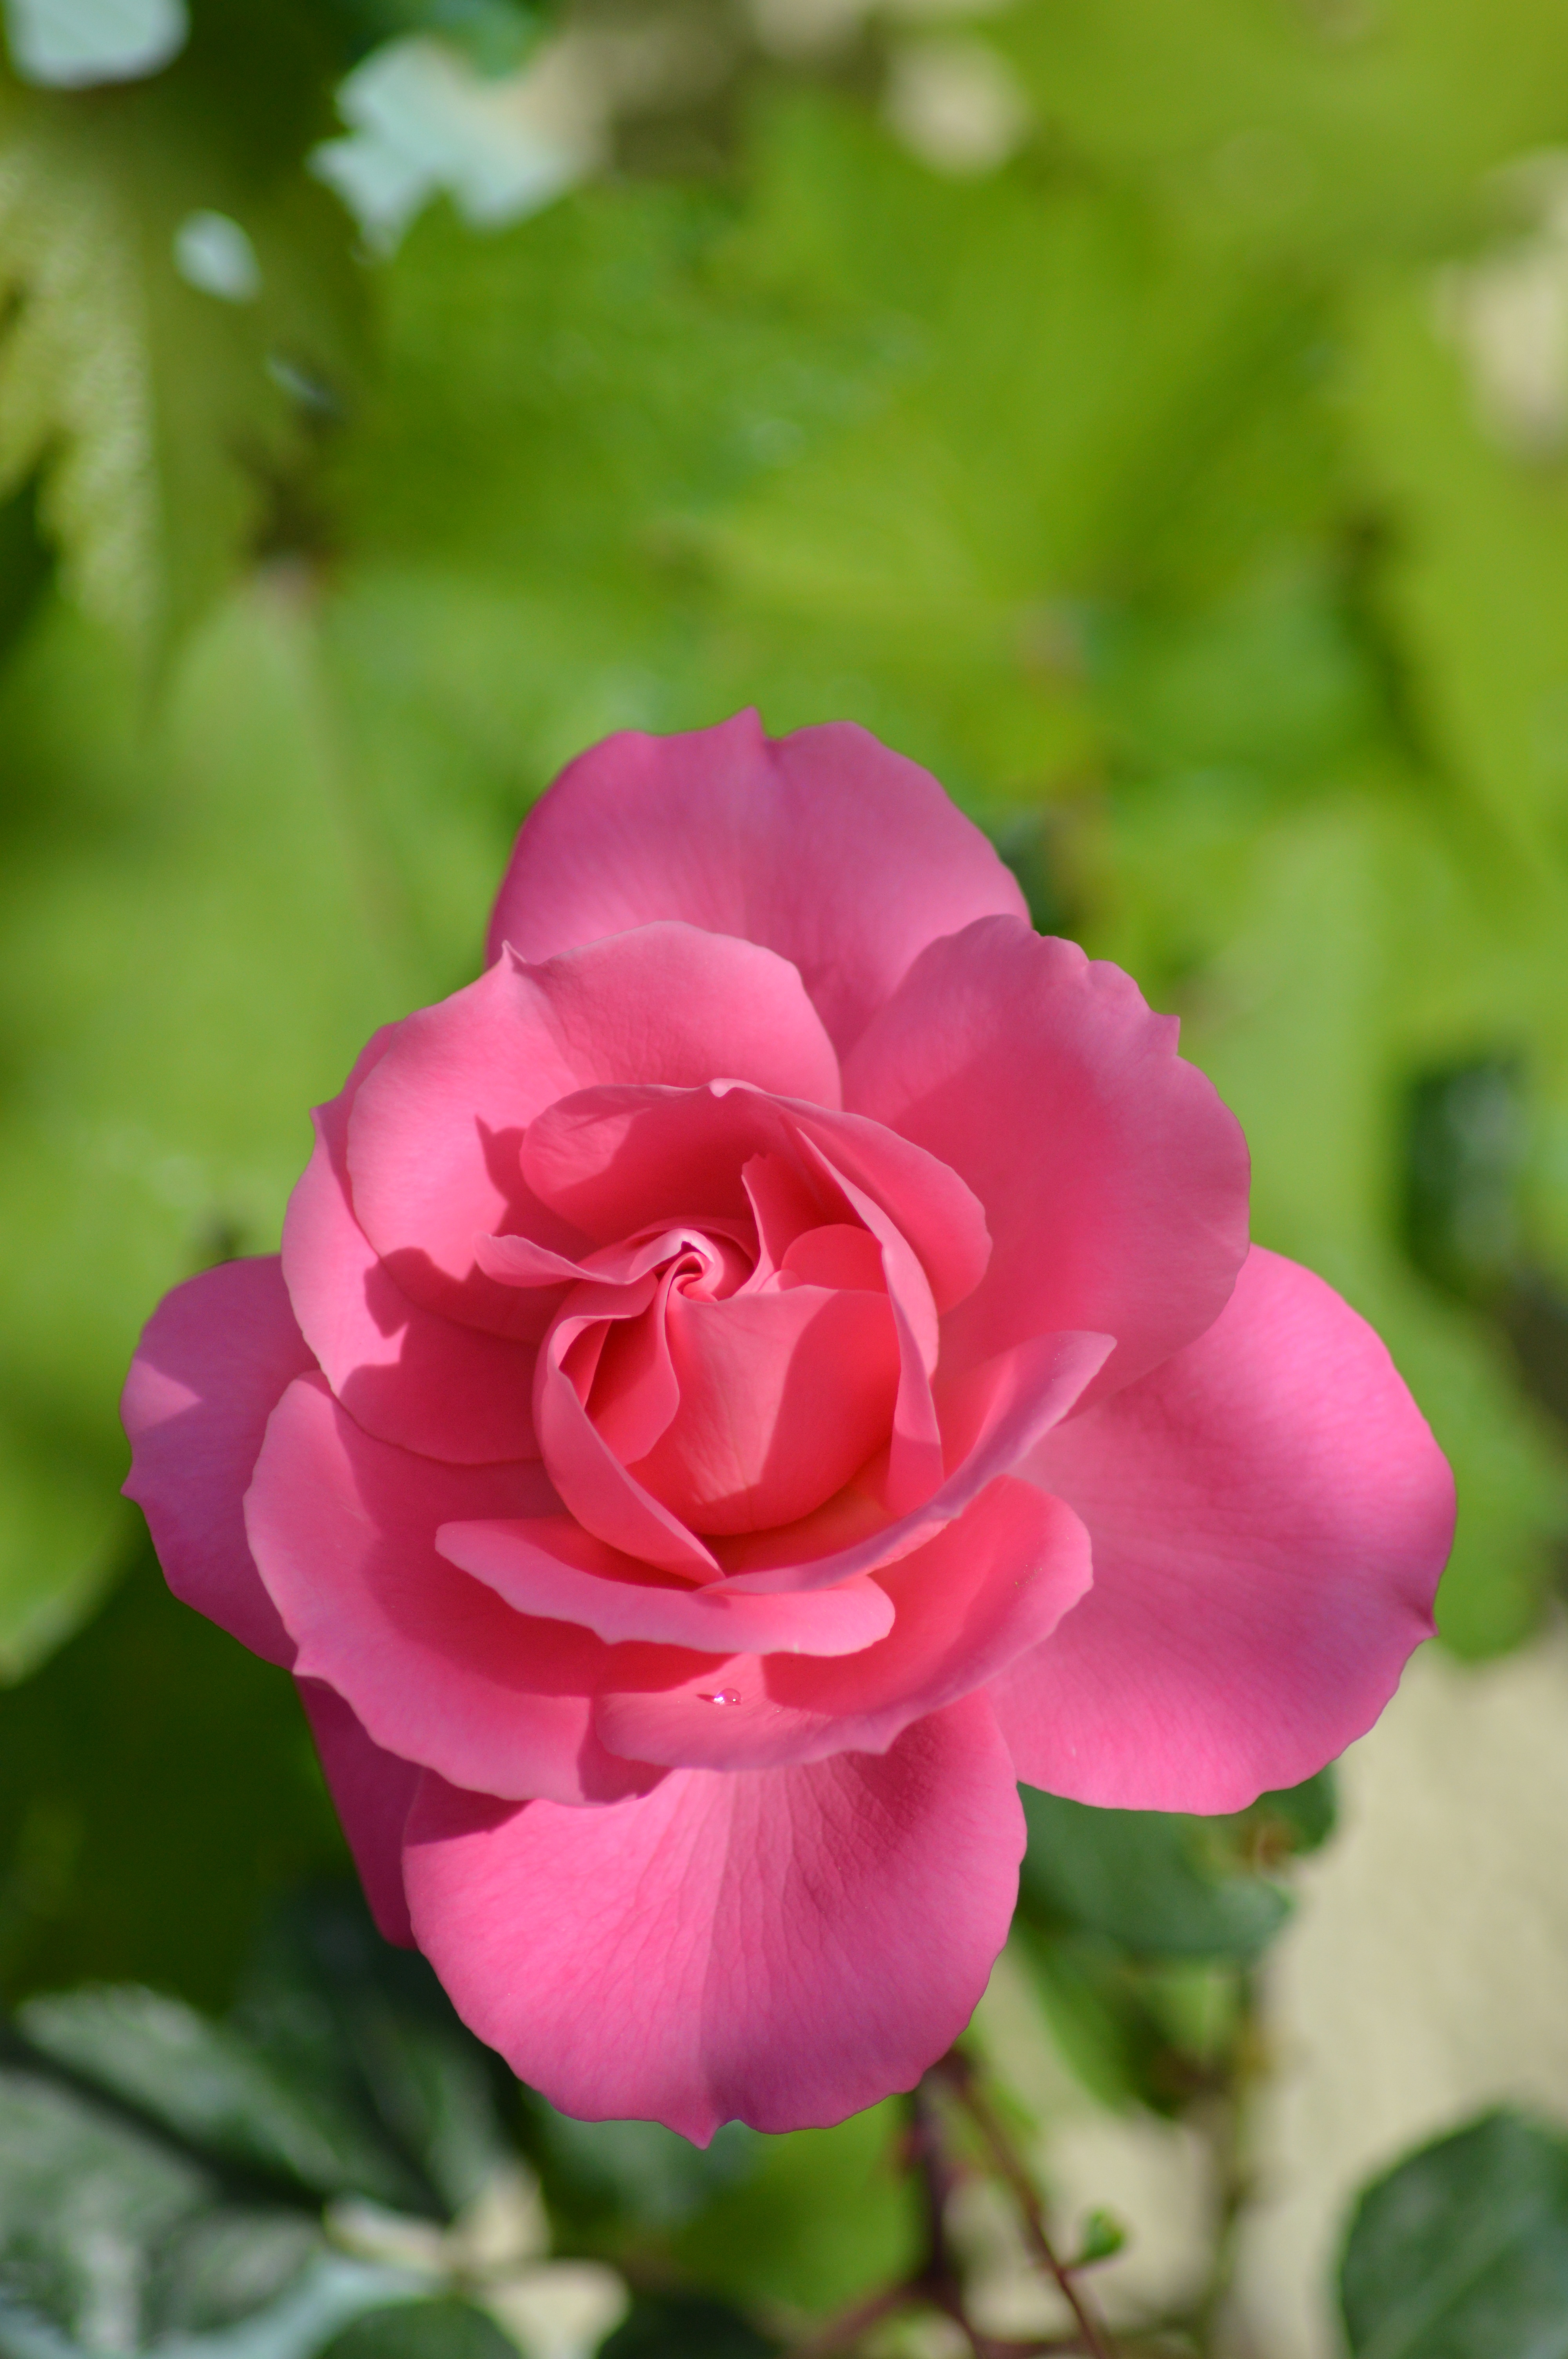
nature, blossom, plant, flower, petal, rose, botany, garden, pink, flora, floribunda, macro photography, color pink, flowering plant, garden roses, rose family, land plant, rosa centifolia, rose order